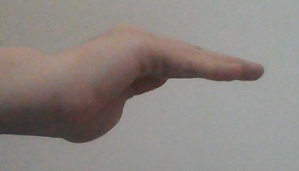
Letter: haa